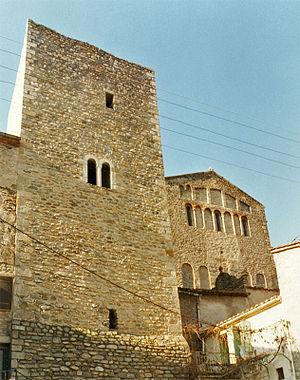
Abbaye de Sainte-Marie d'Arles. Arles-sur-Tech. France